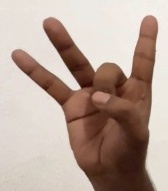
ASL sign: 8